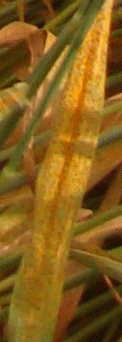
Label: Wheat___Brown_Rust